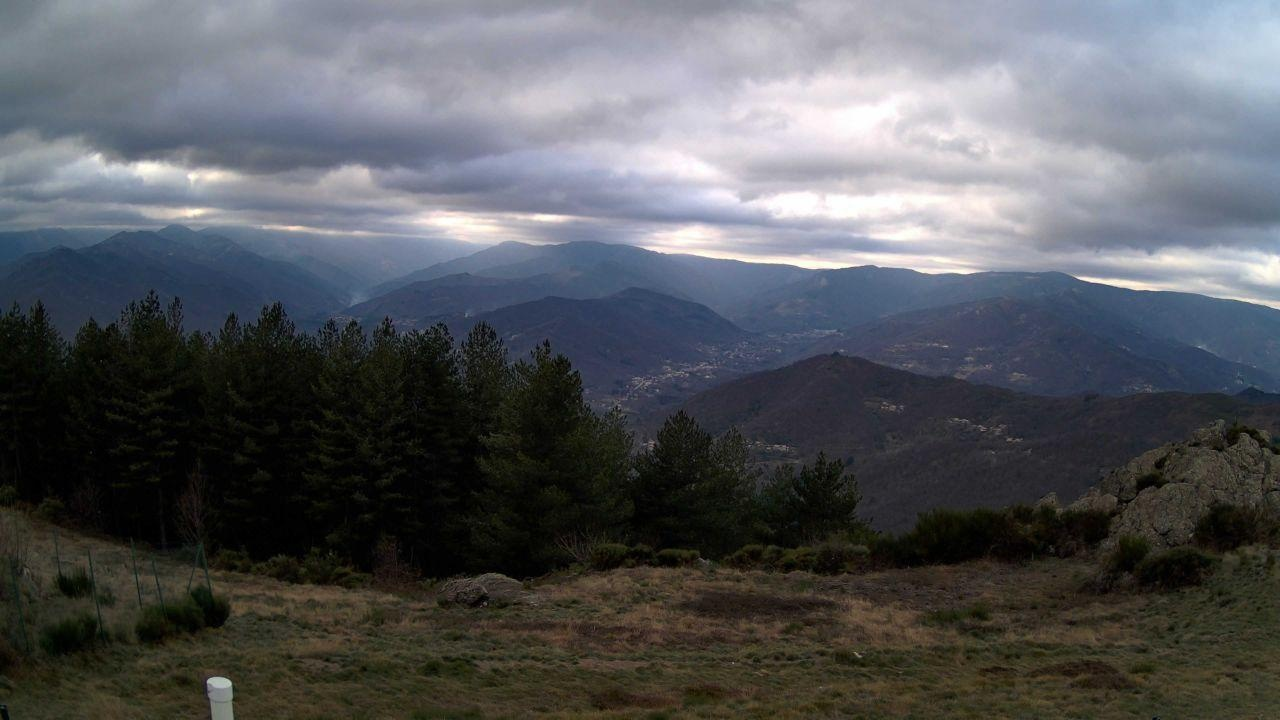
Fire: no
Smoke: yes